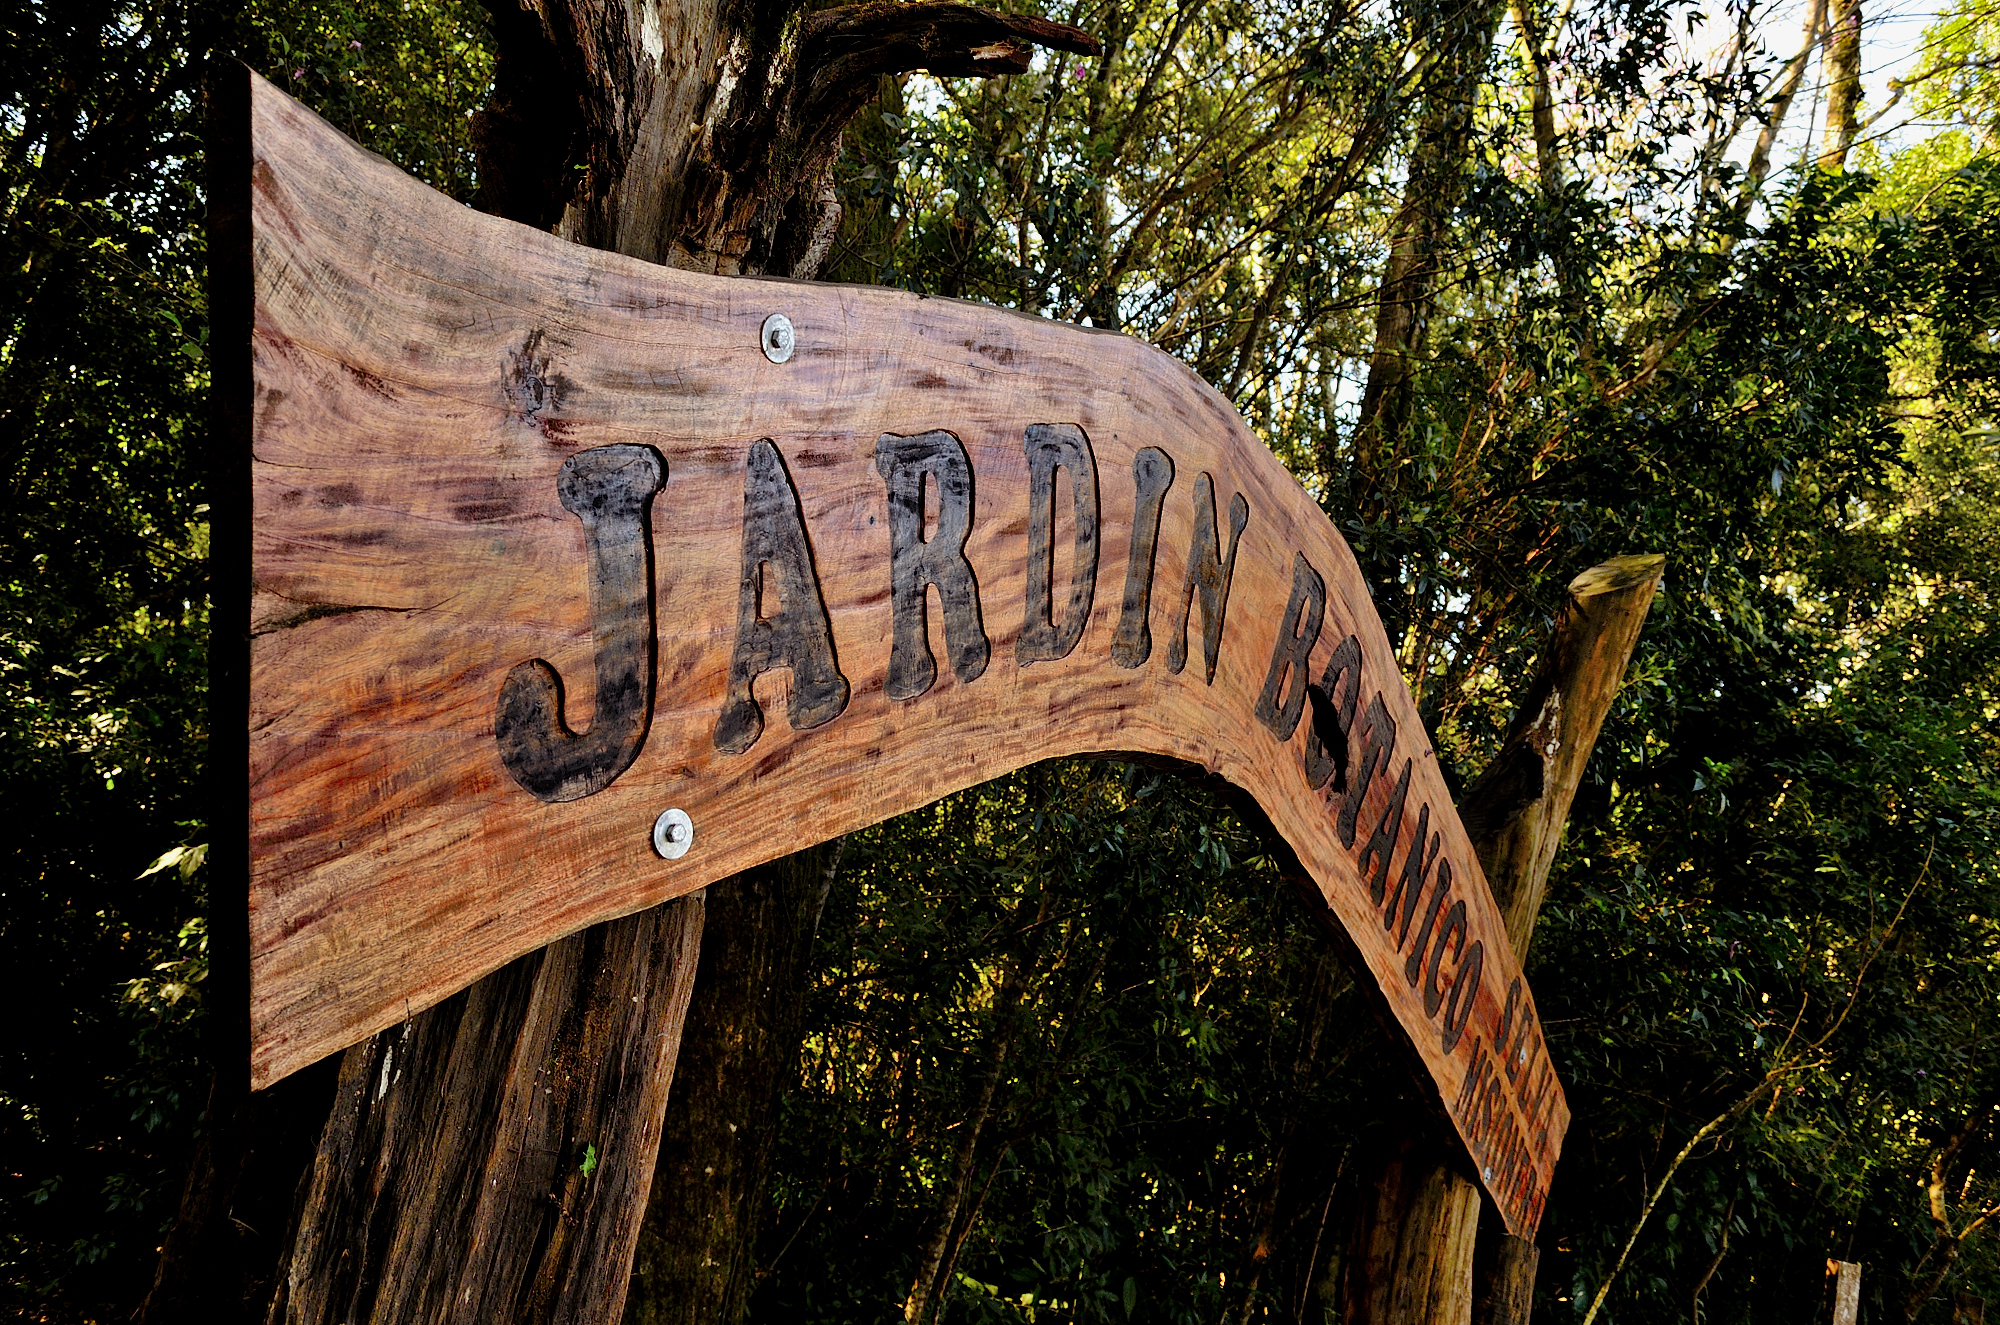
tree, nature, forest, wood, trail, leaf, trunk, jungle, autumn, sculpture, art, jardin, woodland, eldorado, misiones, selva, botanico, habitat, natural environment, woody plant, outdoor structure